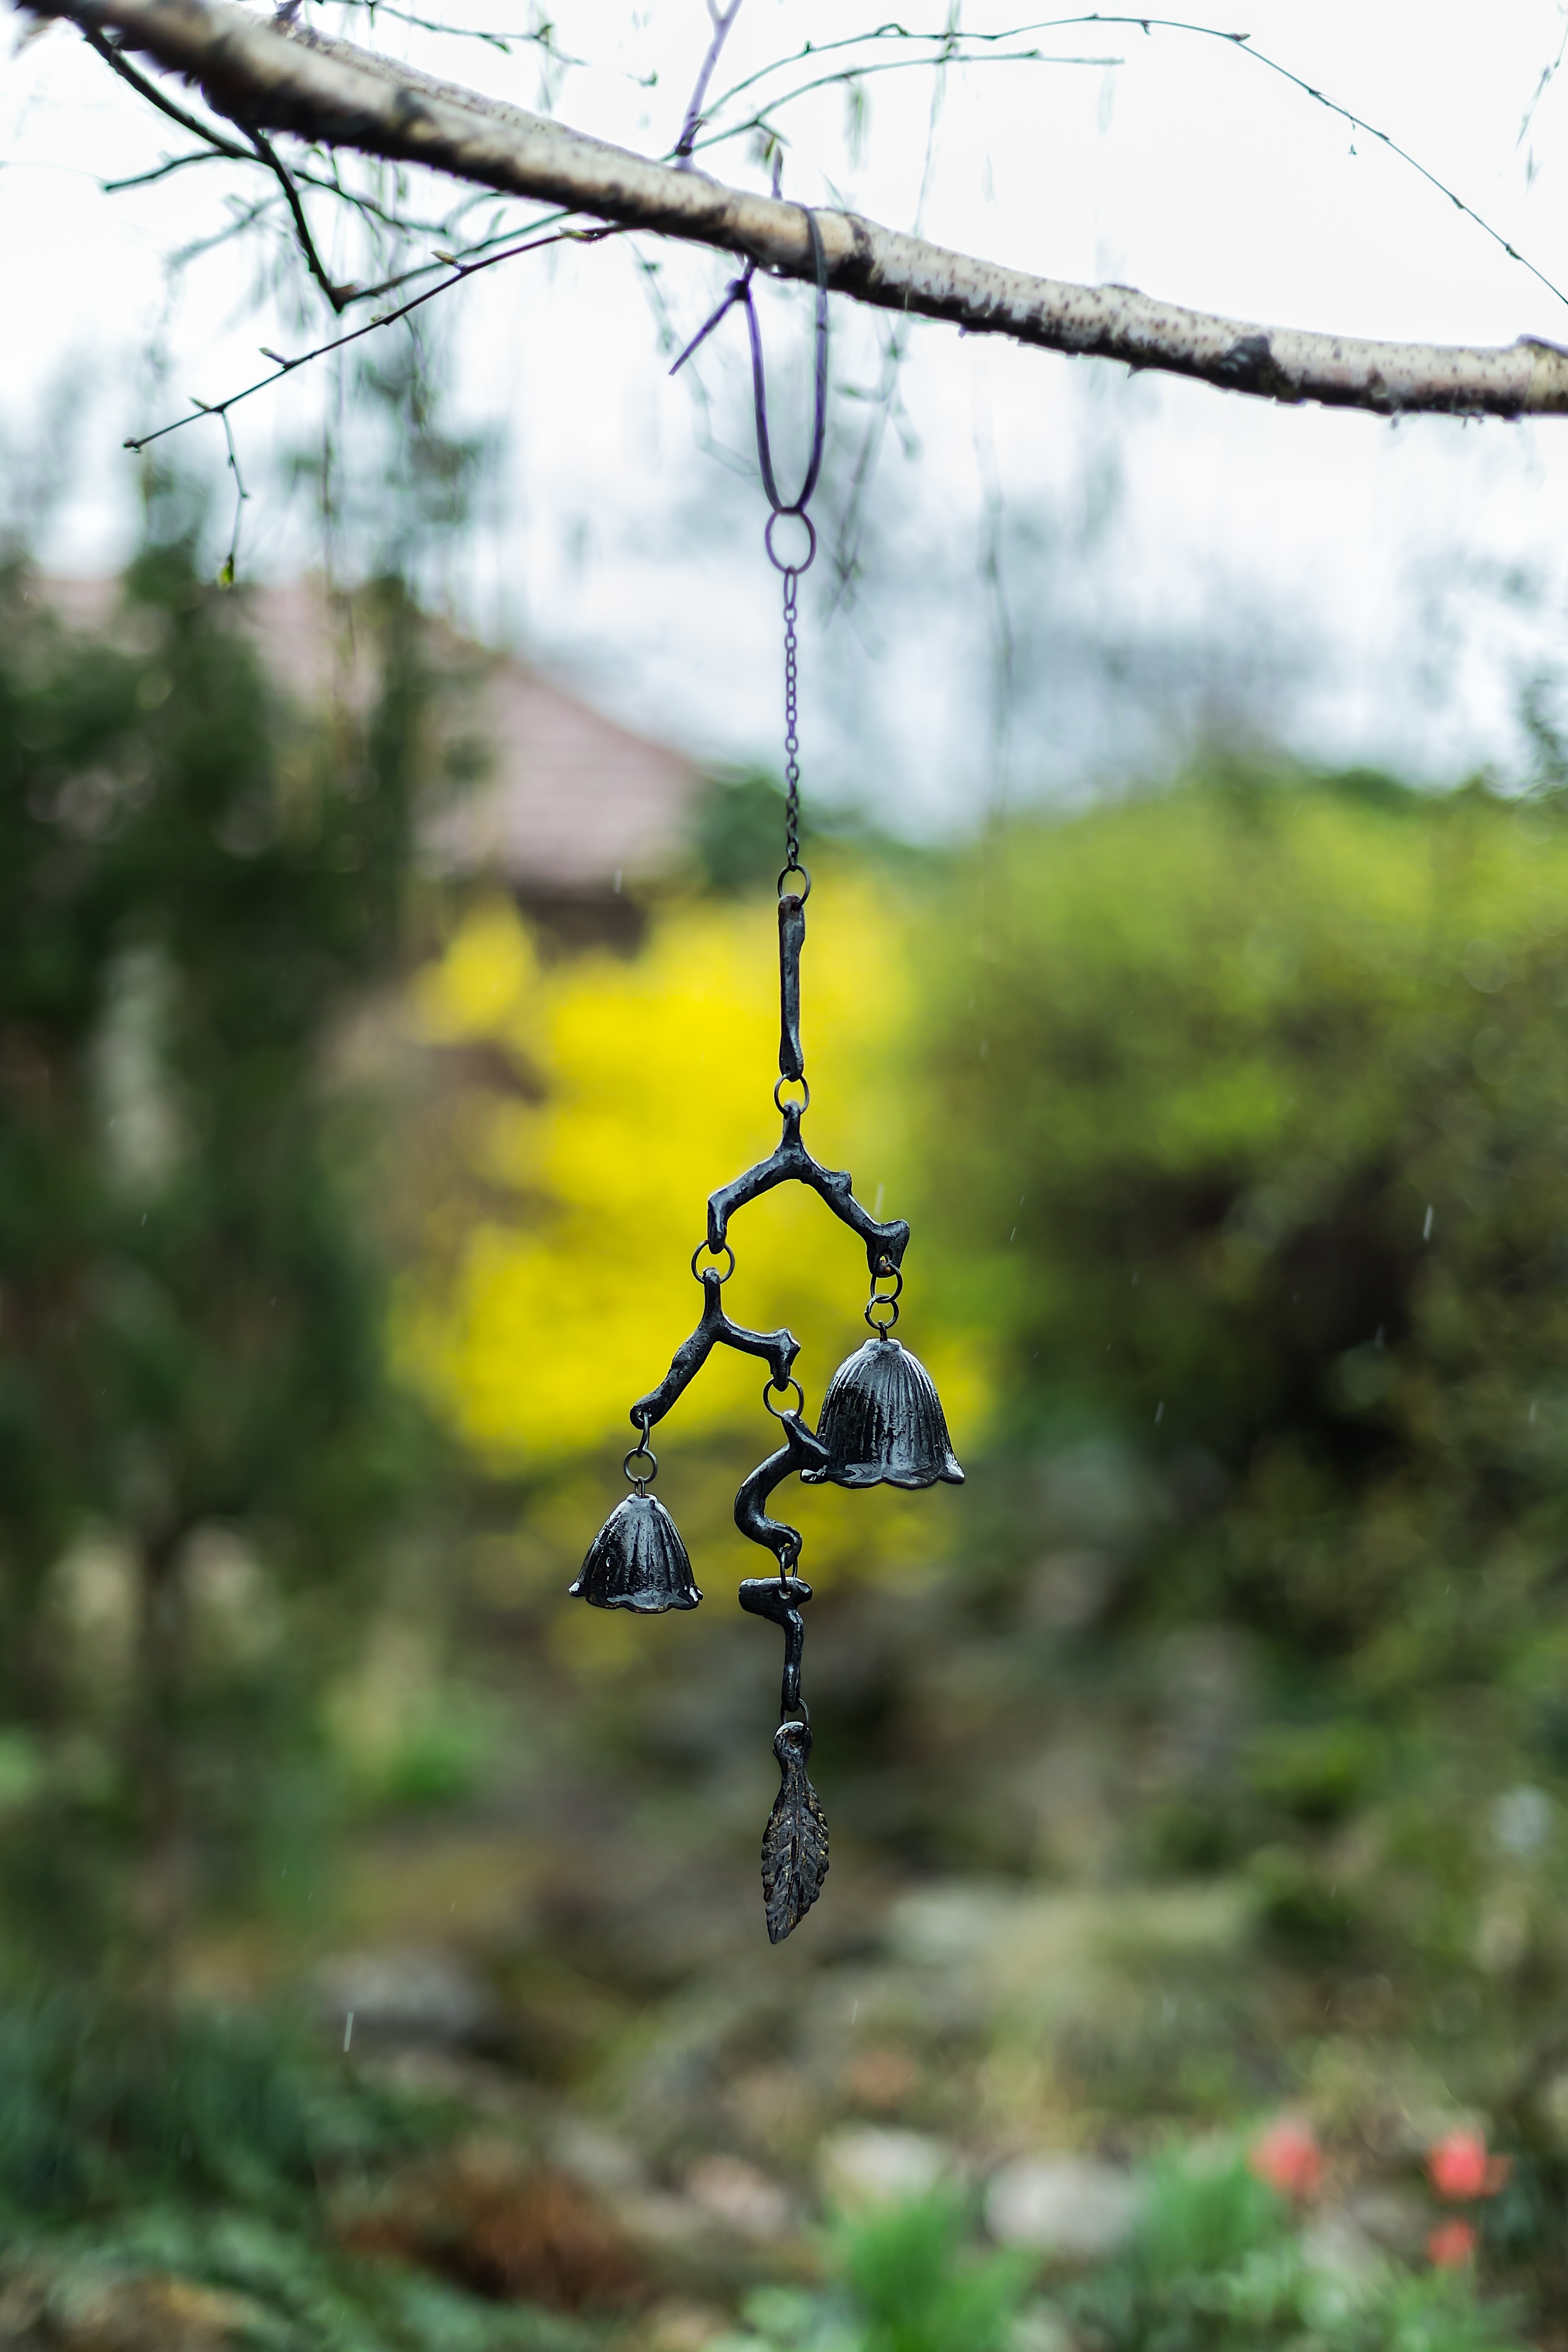
tree, nature, branch, plant, rain, leaf, flower, summer, green, autumn, botany, yellow, flora, blurry background, garden bells